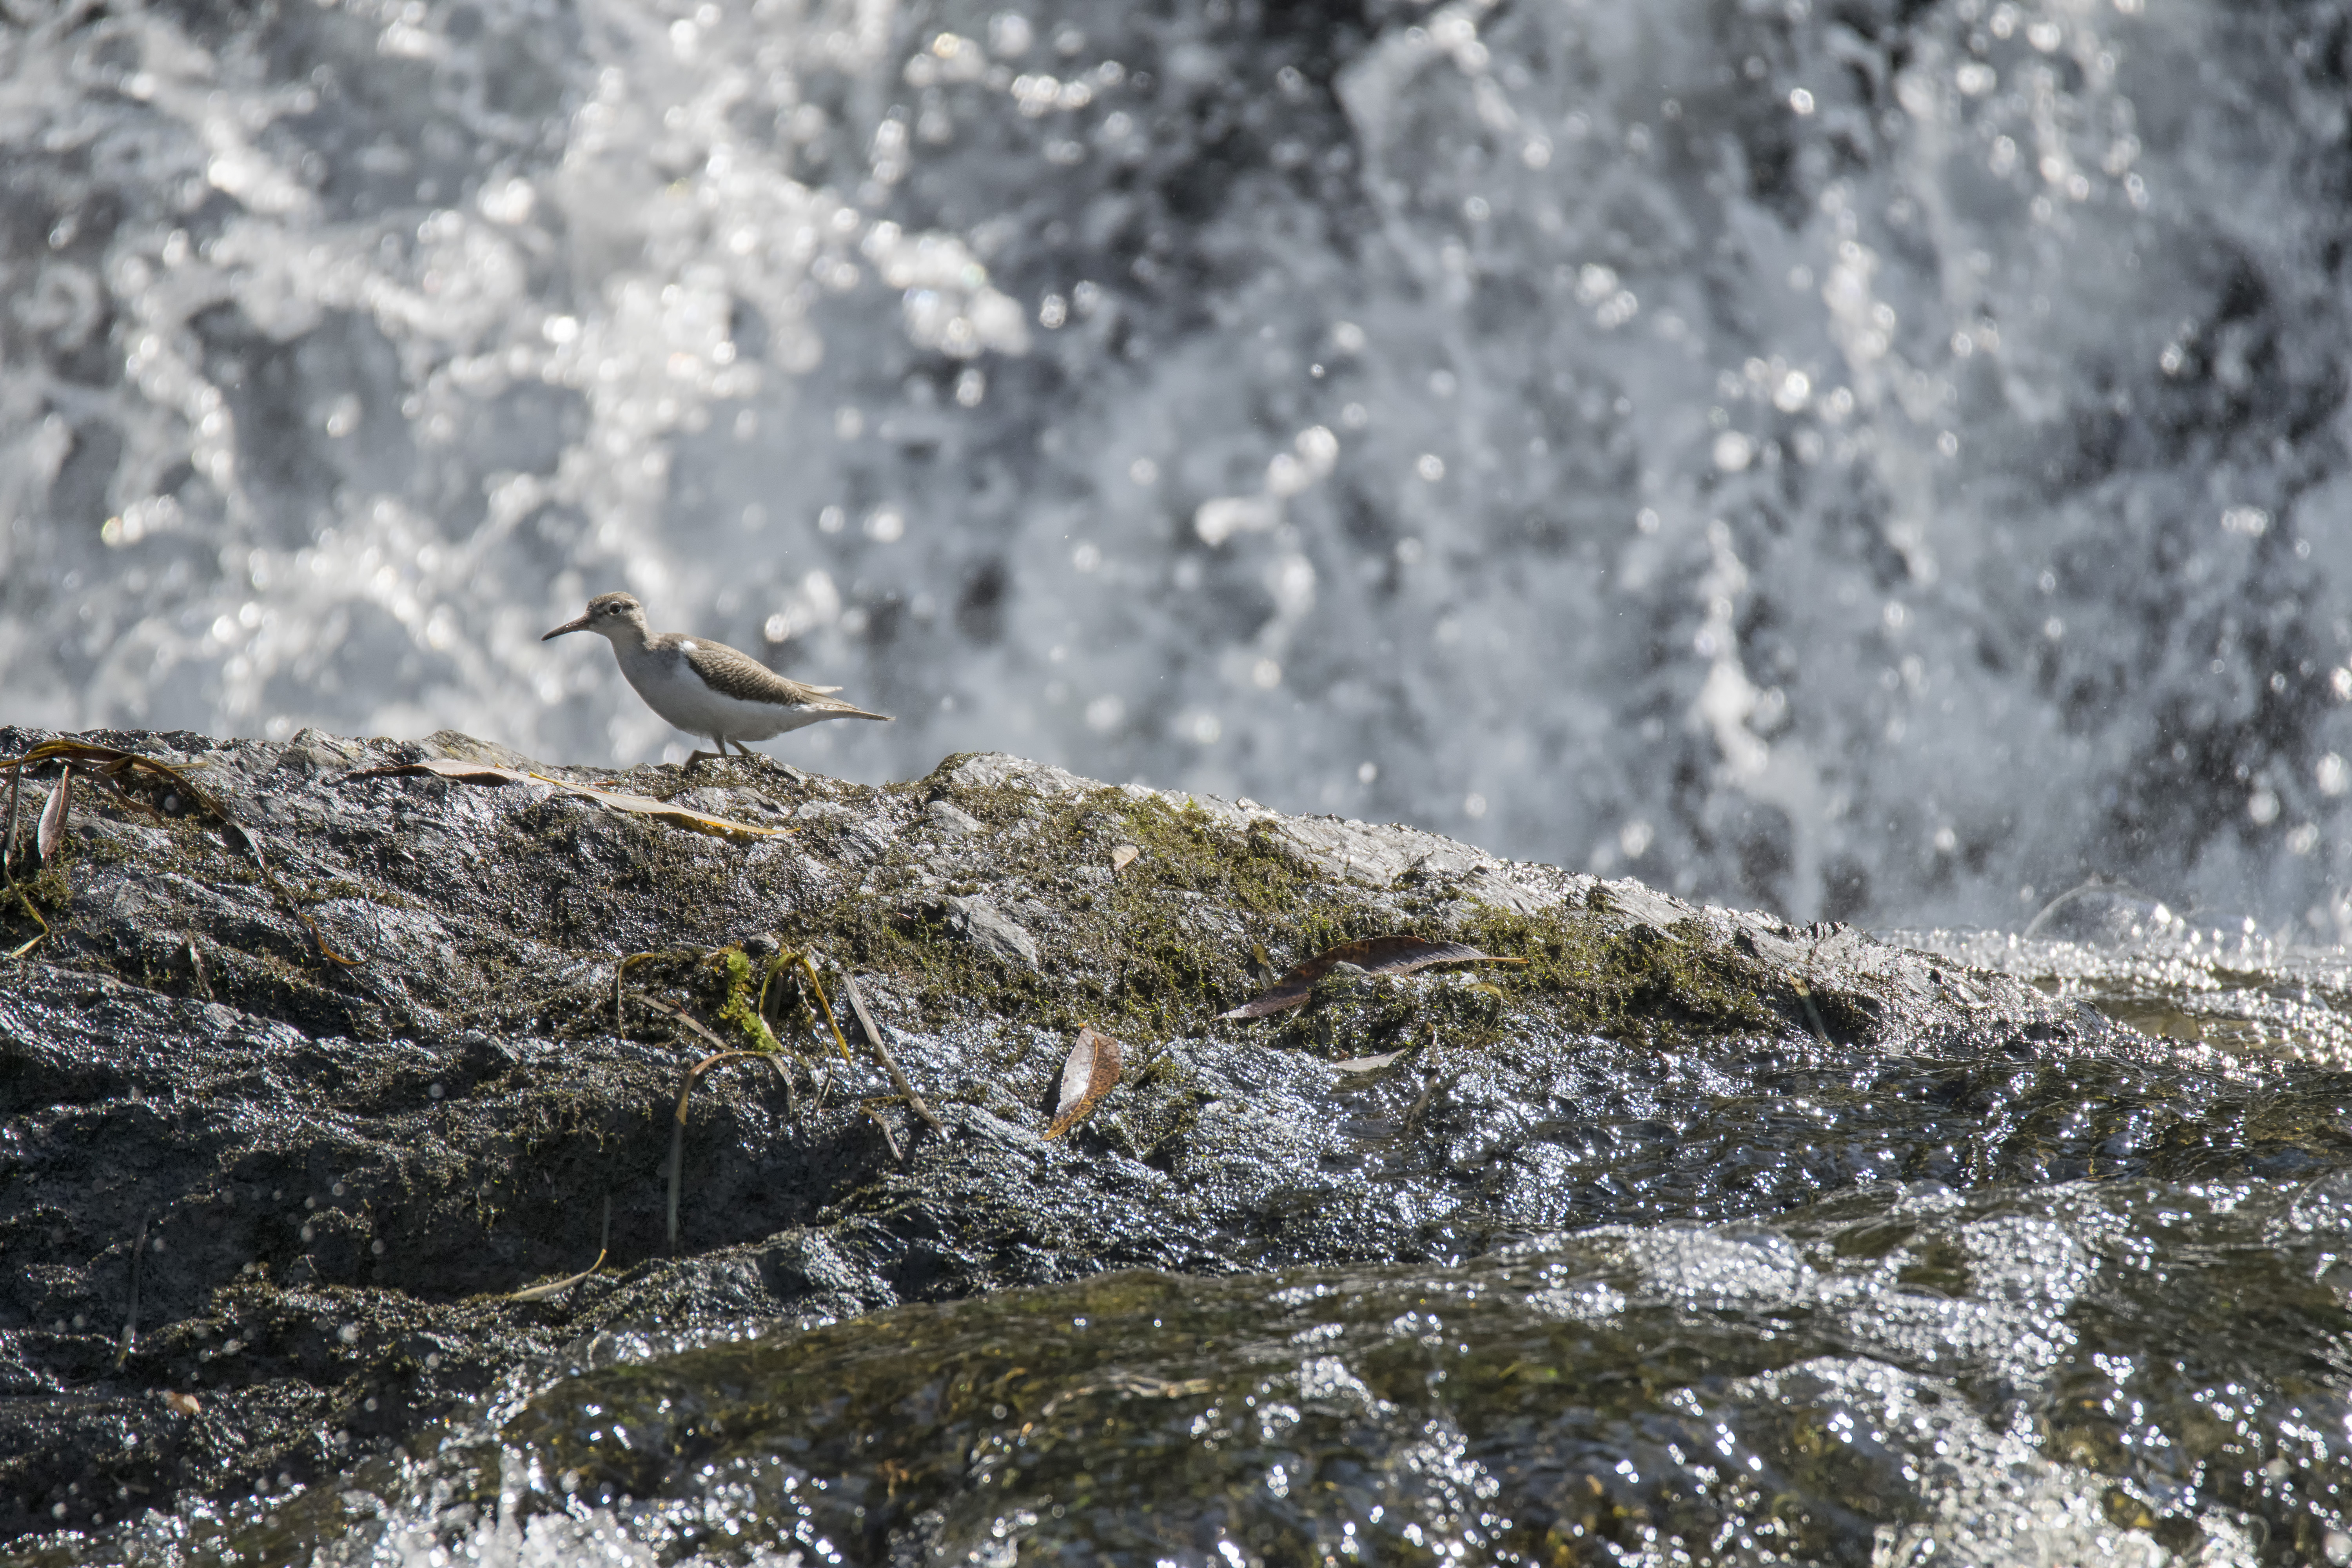
tree, water, nature, rock, snow, winter, bird, leaf, wave, frost, wildlife, ice, weather, season, solitary, canada, quebec, solitaire, sherbrooke, oiseau, chevalier, sandpiper